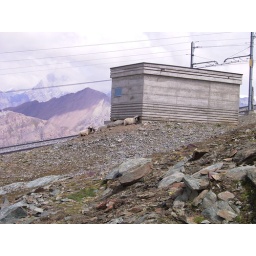
Presumably it generates enough warmth to help keep these mountain sheep alive in Winter.